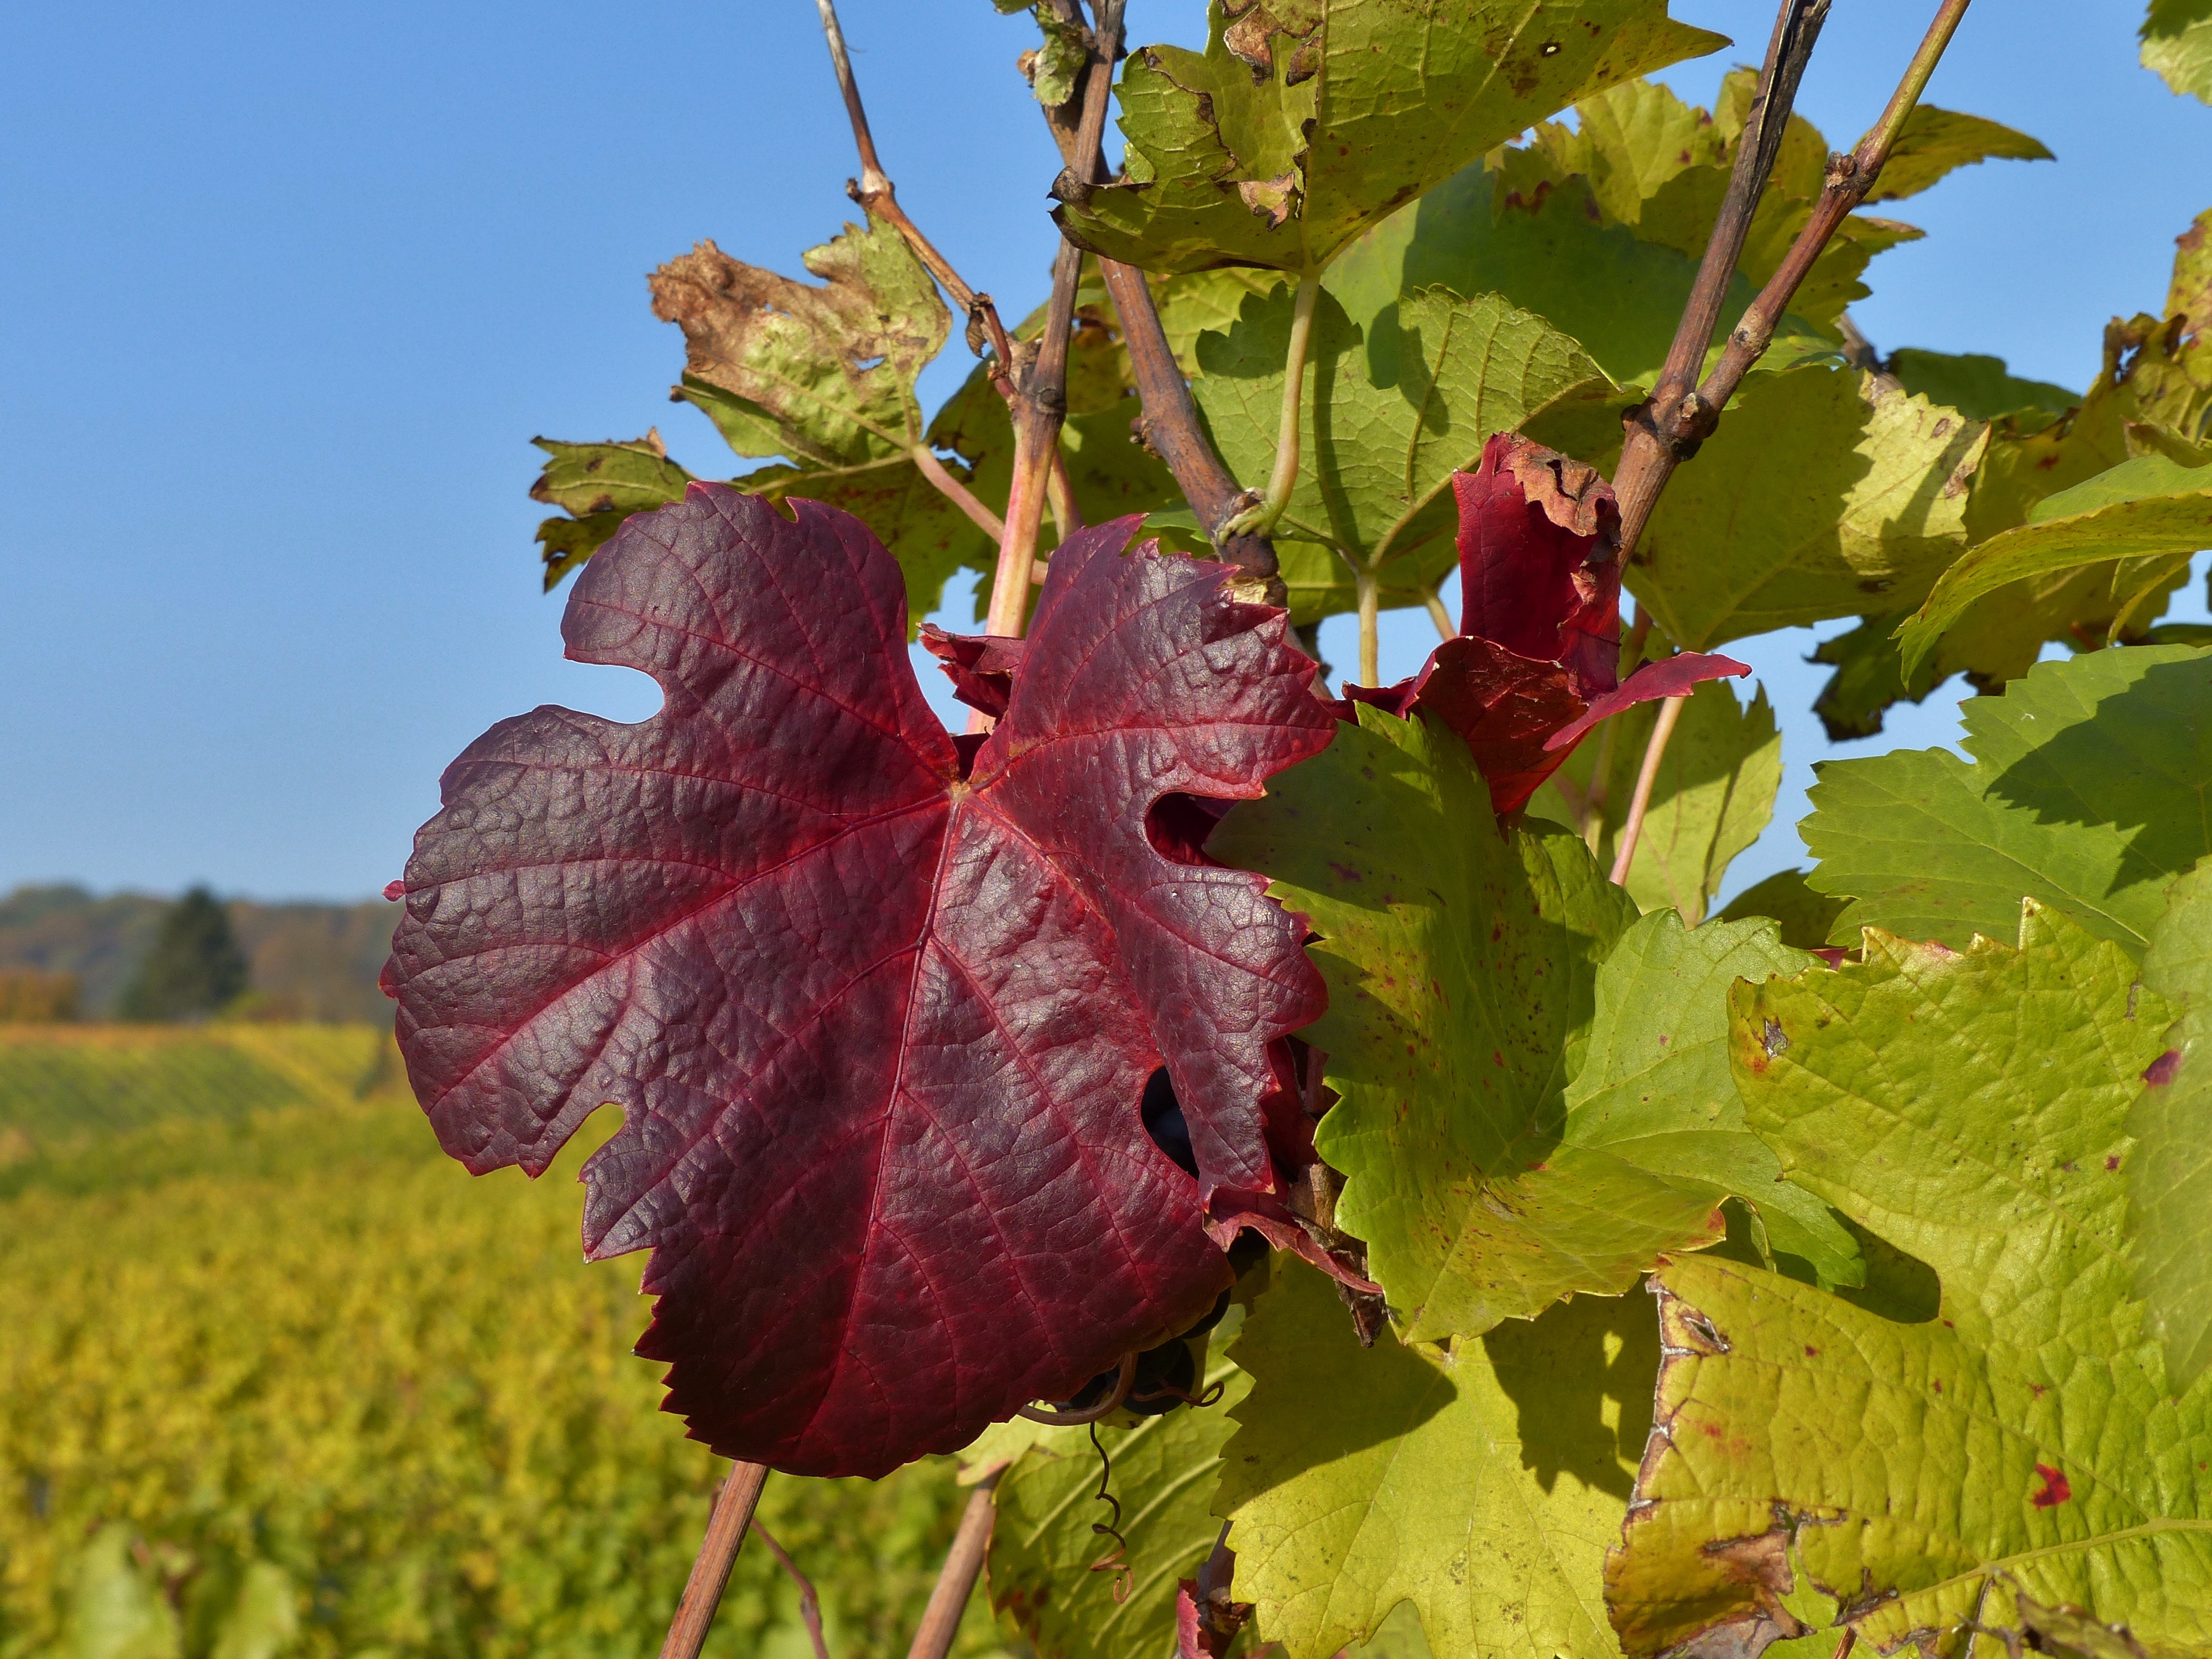
landscape, tree, plant, vine, vineyard, wine, leaf, flower, food, red, produce, color, autumn, colorful, agriculture, leaves, vines, bright, out, time of year, fall color, fall foliage, autumn landscape, leaf coloring, winegrowing, golden october, flowering plant, land plant